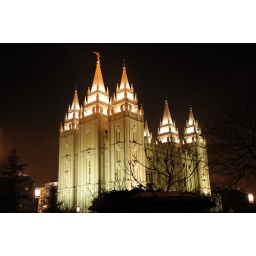
Salt lake temple night from near rs building